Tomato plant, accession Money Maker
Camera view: bottom (45 deg); turntable rotation: 0 degrees
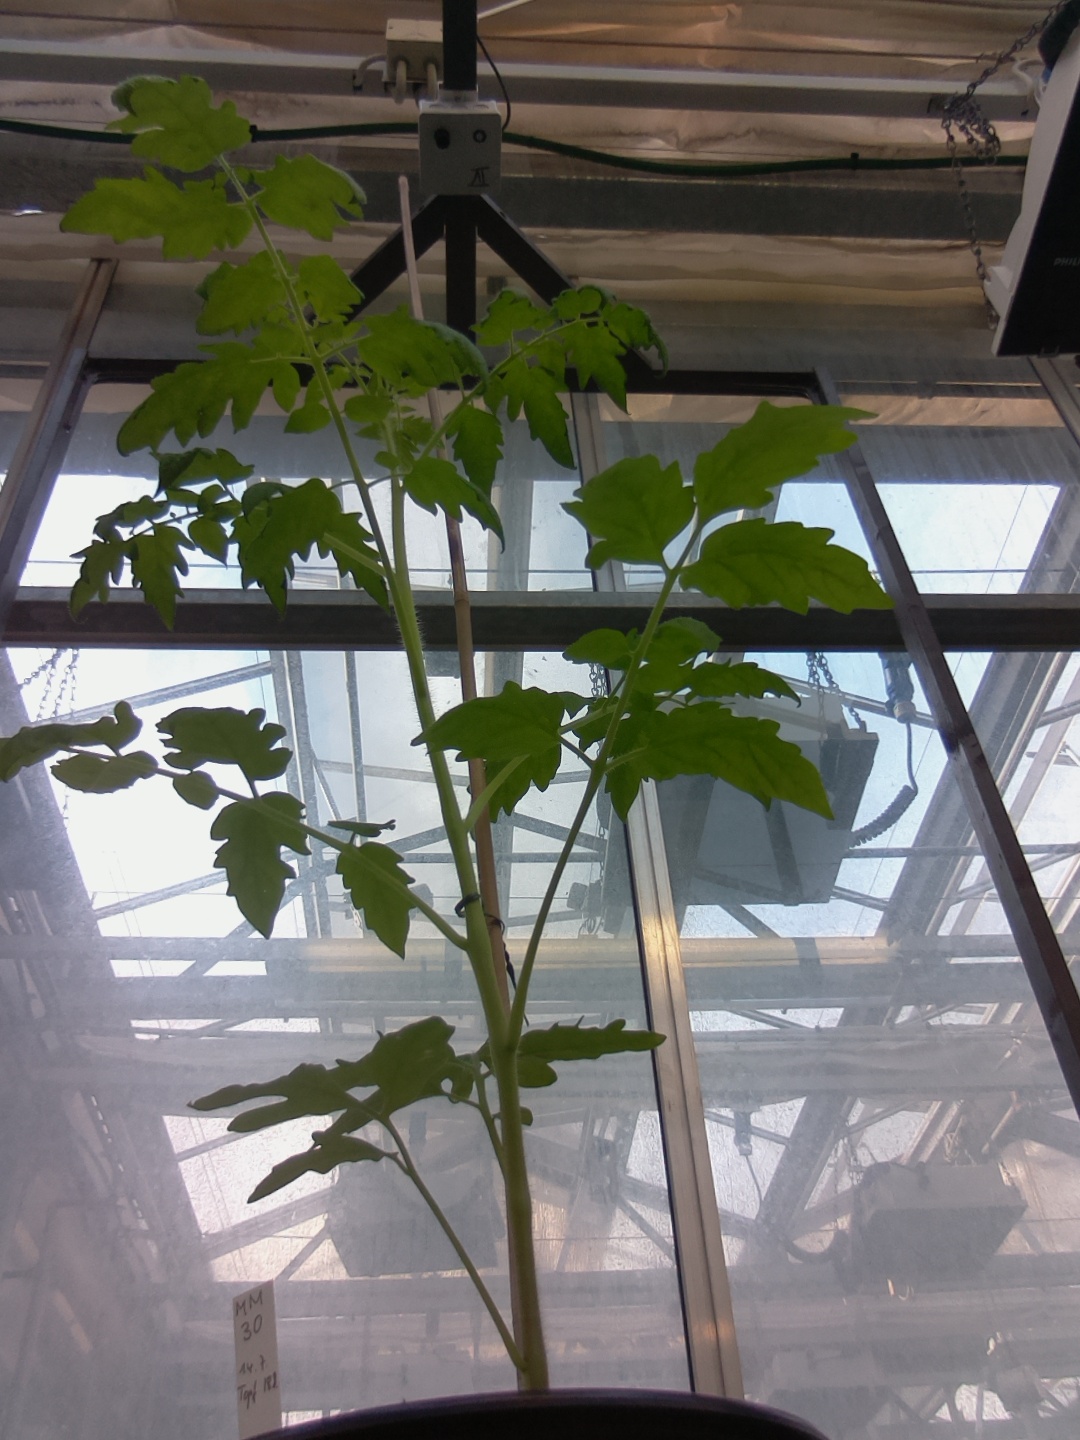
BBCH growth stage 15: 10 of true leaves visible